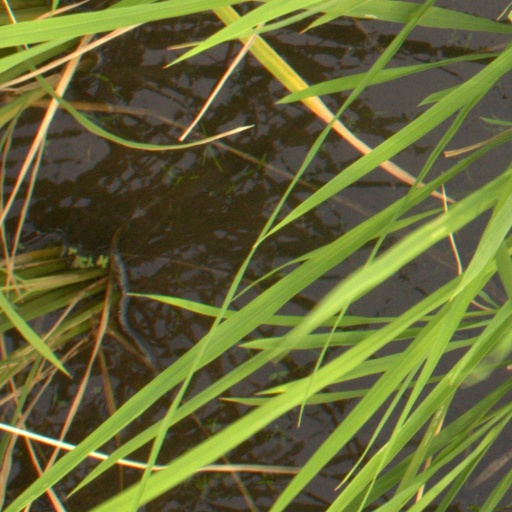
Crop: rice